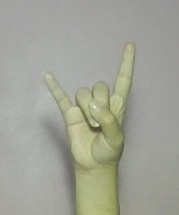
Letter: la